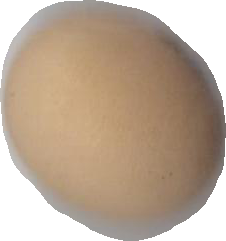
Variety: Anjasmoro